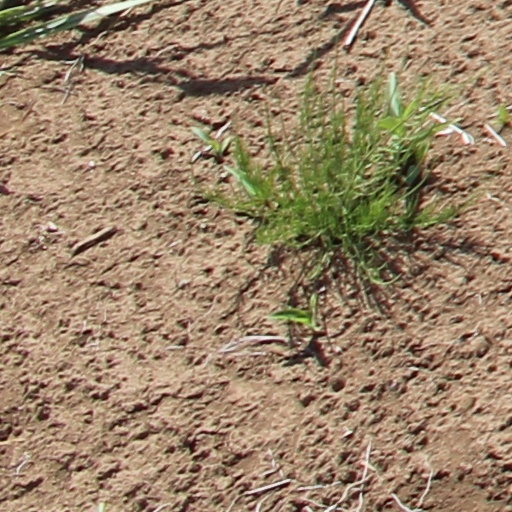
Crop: wheat